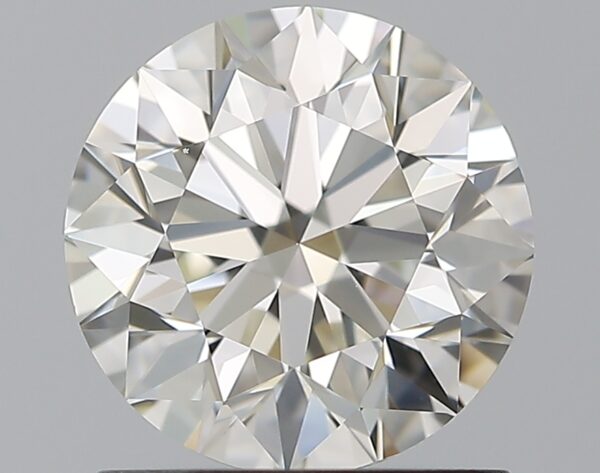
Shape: round
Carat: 1.2
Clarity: VS1
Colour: J
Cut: EX
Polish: EX
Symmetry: EX
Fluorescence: F
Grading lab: GIA
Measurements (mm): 6.7 x 6.75 x 4.25